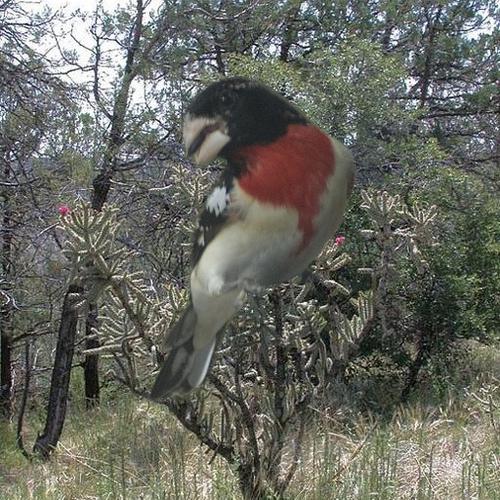
Bird species: Rose_breasted_Grosbeak
Bird type: landbird
Background: land